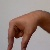
The image shows a hand gesture representing the letter 'Q' in Indian Sign Language.